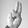
ASL letter: U